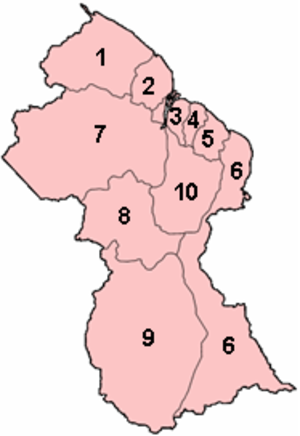
Le Guyana est subdivisé en dix régions :
L'Assemblée nationale de la République coopérative du Guyana est, depuis 1980, le Parlement monocaméral du Guyana. L'article 51 de la Constitution du Guyana dispose que le Parlement est composé du président de la République et de l'Assemblée nationale.
Les élections générales guyaniennes de 2020 ont lieu en même temps que les régionales le 2 mars 2020 afin d'élire simultanément les 65 membres de l'Assemblée nationale ainsi que le président du Guyana.